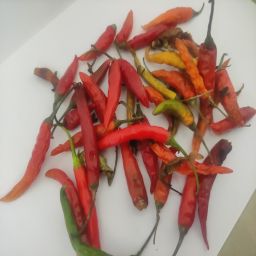
Crop: Chile Pepper
Quality: Damaged